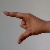
The image shows a hand gesture representing the letter 'Z' in Indian Sign Language.